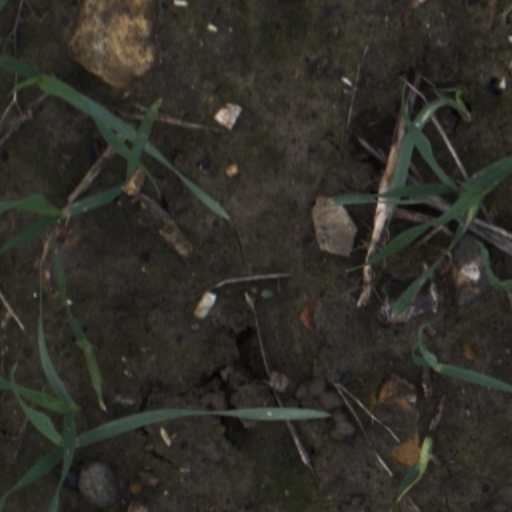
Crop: wheat